Answer Me This!

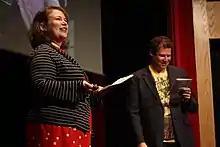
Zaltzman and Mann in 2012

"Answer Me This!" was hosted by Zaltzman, Mann, and Dr. Martin Austwick (a.k.a. "Martin the Sound Man"). Since founding the podcast, all three have become professional podcasters. Prior to this, Mann's background was in presenting and broadcasting, featuring as a pundit on Sky News, BBC Radio Five Live and BBC Breakfast, and as presenter on radio stations such as LBC, BBC Radio 4 and Magic FM. Zaltzman started her career primarily as a writer, writing comedy for BBC Radio 1 and Radio 4, and with credits on several TV shows. She also wrote book reviews for The Observer and copy for several newspapers and magazines, as well as performing live with Josie Long and Robin Ince's Book Club and School for Gifted Children. Zaltzman and Mann met at St Catherine's College, Oxford, where they both studied English. Austwick, a musician and singer, has a DPhil in quantum physics and was a full-time university lecturer until 2017; he now works full-time in podcasting, both presenting and creating music for podcasts as well as producing them. In 2011, Zaltzman and Austwick got married, with Austwick subsequently changing his name to Martin Zaltz Austwick.